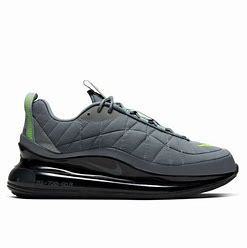
Brand: Nike
Model: MX 720 818